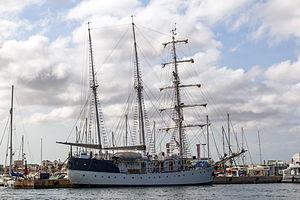
Le Cervantes Saavedra est un trois-mâts goélette espagnol servant de navire-école et de bateau de plaisance, devenu célèbre grâce à la série télévisée El Barco en 2011.